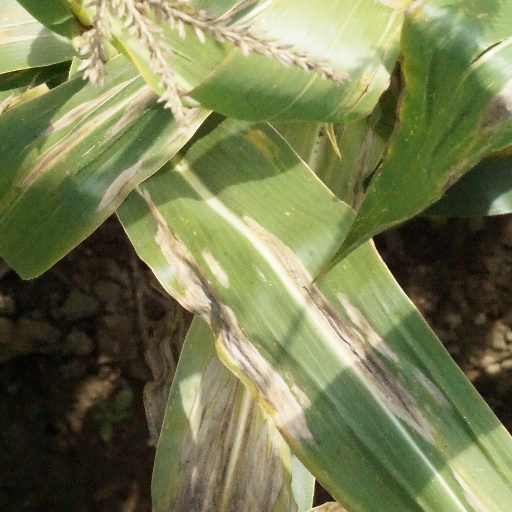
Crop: maize; corn